Welsh budget

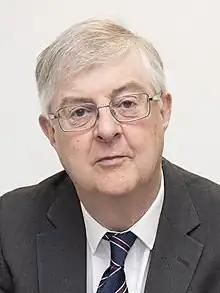
Current finance secretary Mark Drakeford, since September 2024

The Welsh budget is an annual motion of the Senedd, giving statutory authority to the Welsh Government for its revenue and expenditure plans. For the financial year 2025/26 the budget was approximately £26,000,000,000. The Welsh Government budget motion is presented to Parliament by the Cabinet Secretary for Finance. The current Cabinet Secretary for Finance is Mark Drakeford who was appointed to the role in September 2024.